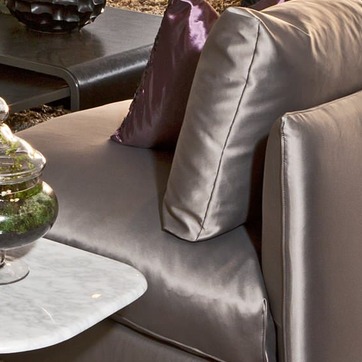
Material: leather